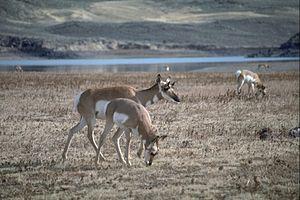
Antilocapra americana est la seule espèce du genre Antilocapra, et également la seule représentante actuelle de la famille des antilocapridés. Elle est appelée Antilope d'Amérique ou Antilocapre en français ou appelé également pronghorn. Ce mammifère vit dans la partie ouest de l'Amérique du Nord, dans des milieux très divers.